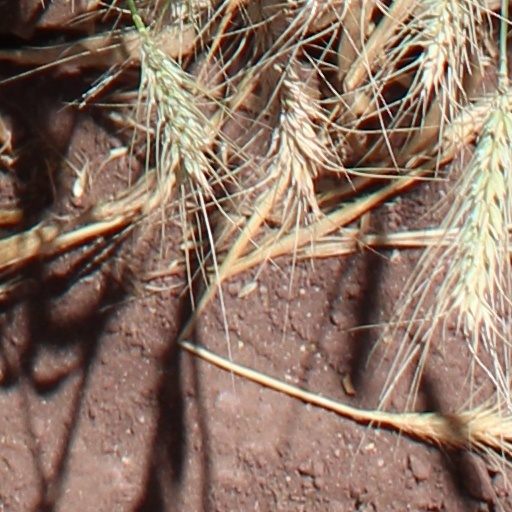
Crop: wheat